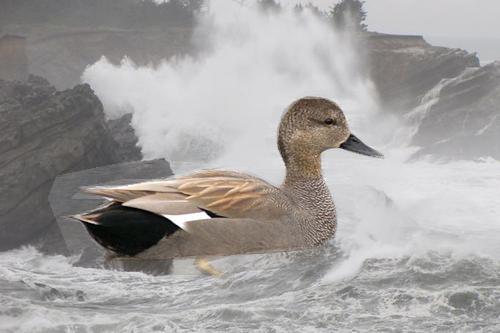
Bird species: Gadwall
Bird type: waterbird
Background: water